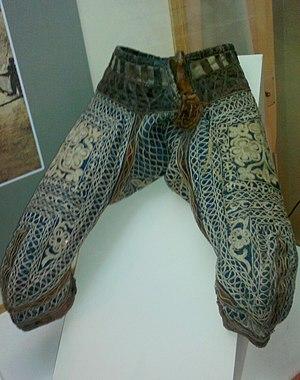
Le gulech est une lutte nationale azéri. Elle est très populaire aux alentours de Bakou, en particulier dans les municipalités de Machtaga, Nardaran, Bouzovn, Zabrat, mais aussi dans d'autres régions et villes d'Azerbaïdjan.